Patio Maravillas

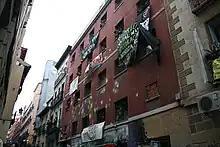
Patio Maravillas, 2009-01-22.

Its opening took place on 4, 5, 6 and 7 October, three months after it opened. Different activities were organized to involve people living in the neighbourhood. Its philosophy, both campaigning and respectful, allows participation by a large number of different groups and individuals that have joined one by one and made it their focal point. Everything is for free and done by volunteers.